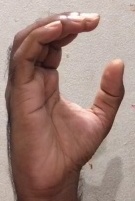
ASL sign: C